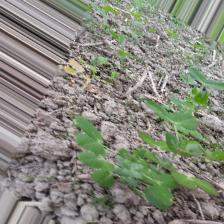
Label: Normal